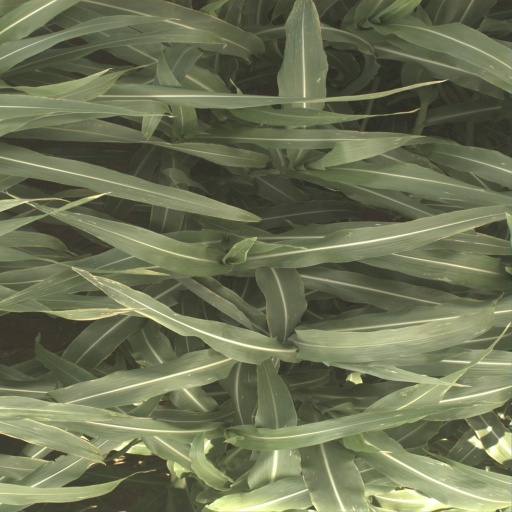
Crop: sorghum